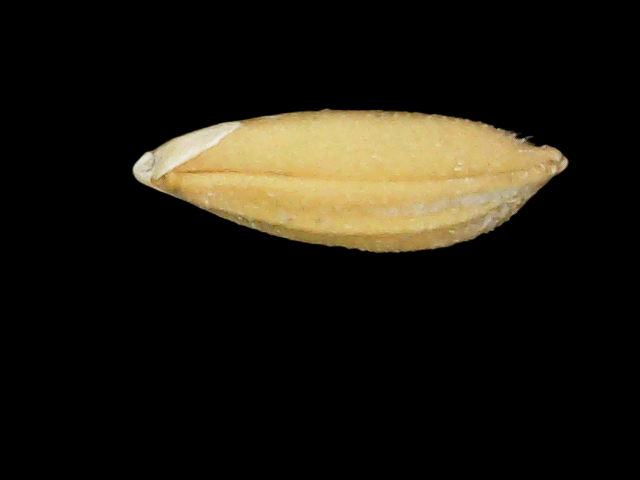
Rice variety: Binadhan10